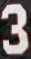
Number: 3